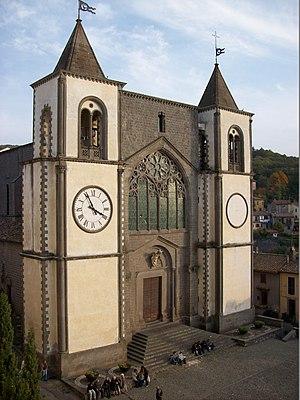
L’ancienne abbaye de San Martino al Cimino était un monastère cistercien du XIIIᵉ siècle situé au sud de Viterbe, dans le Latium. Fondé par l’abbaye de Pontigny il fut fermé en 1564. L’église récupéra son titre abbatial au XVIIᵉ siècle sans que les moines y reviennent. Elle est aujourd’hui église paroissiale de San Martino al Cimino.